Raid on Godfrey Ranch

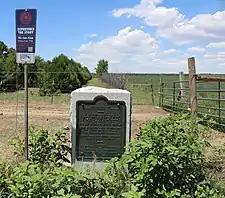
The Fort Wicked historical marker

Between zero and 17 Indians were estimated to have been killed by Godfrey and his men during the defense. Col. Robert R. Livingston of the 1st Nevada Cavalry was the first to report of the attack, which he entitled "Skirmish with Indians at Godfrey's Ranch". Godfrey, on the other hand, christened his ranch as Fort Wicked. His story was published in the "New York Tribune", "Harper's Weekly", and today a historical marker stands near Merino to commemorate the event.